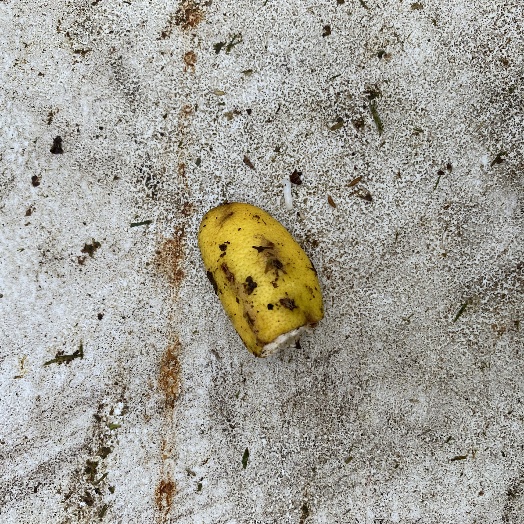
Label: generalcompost